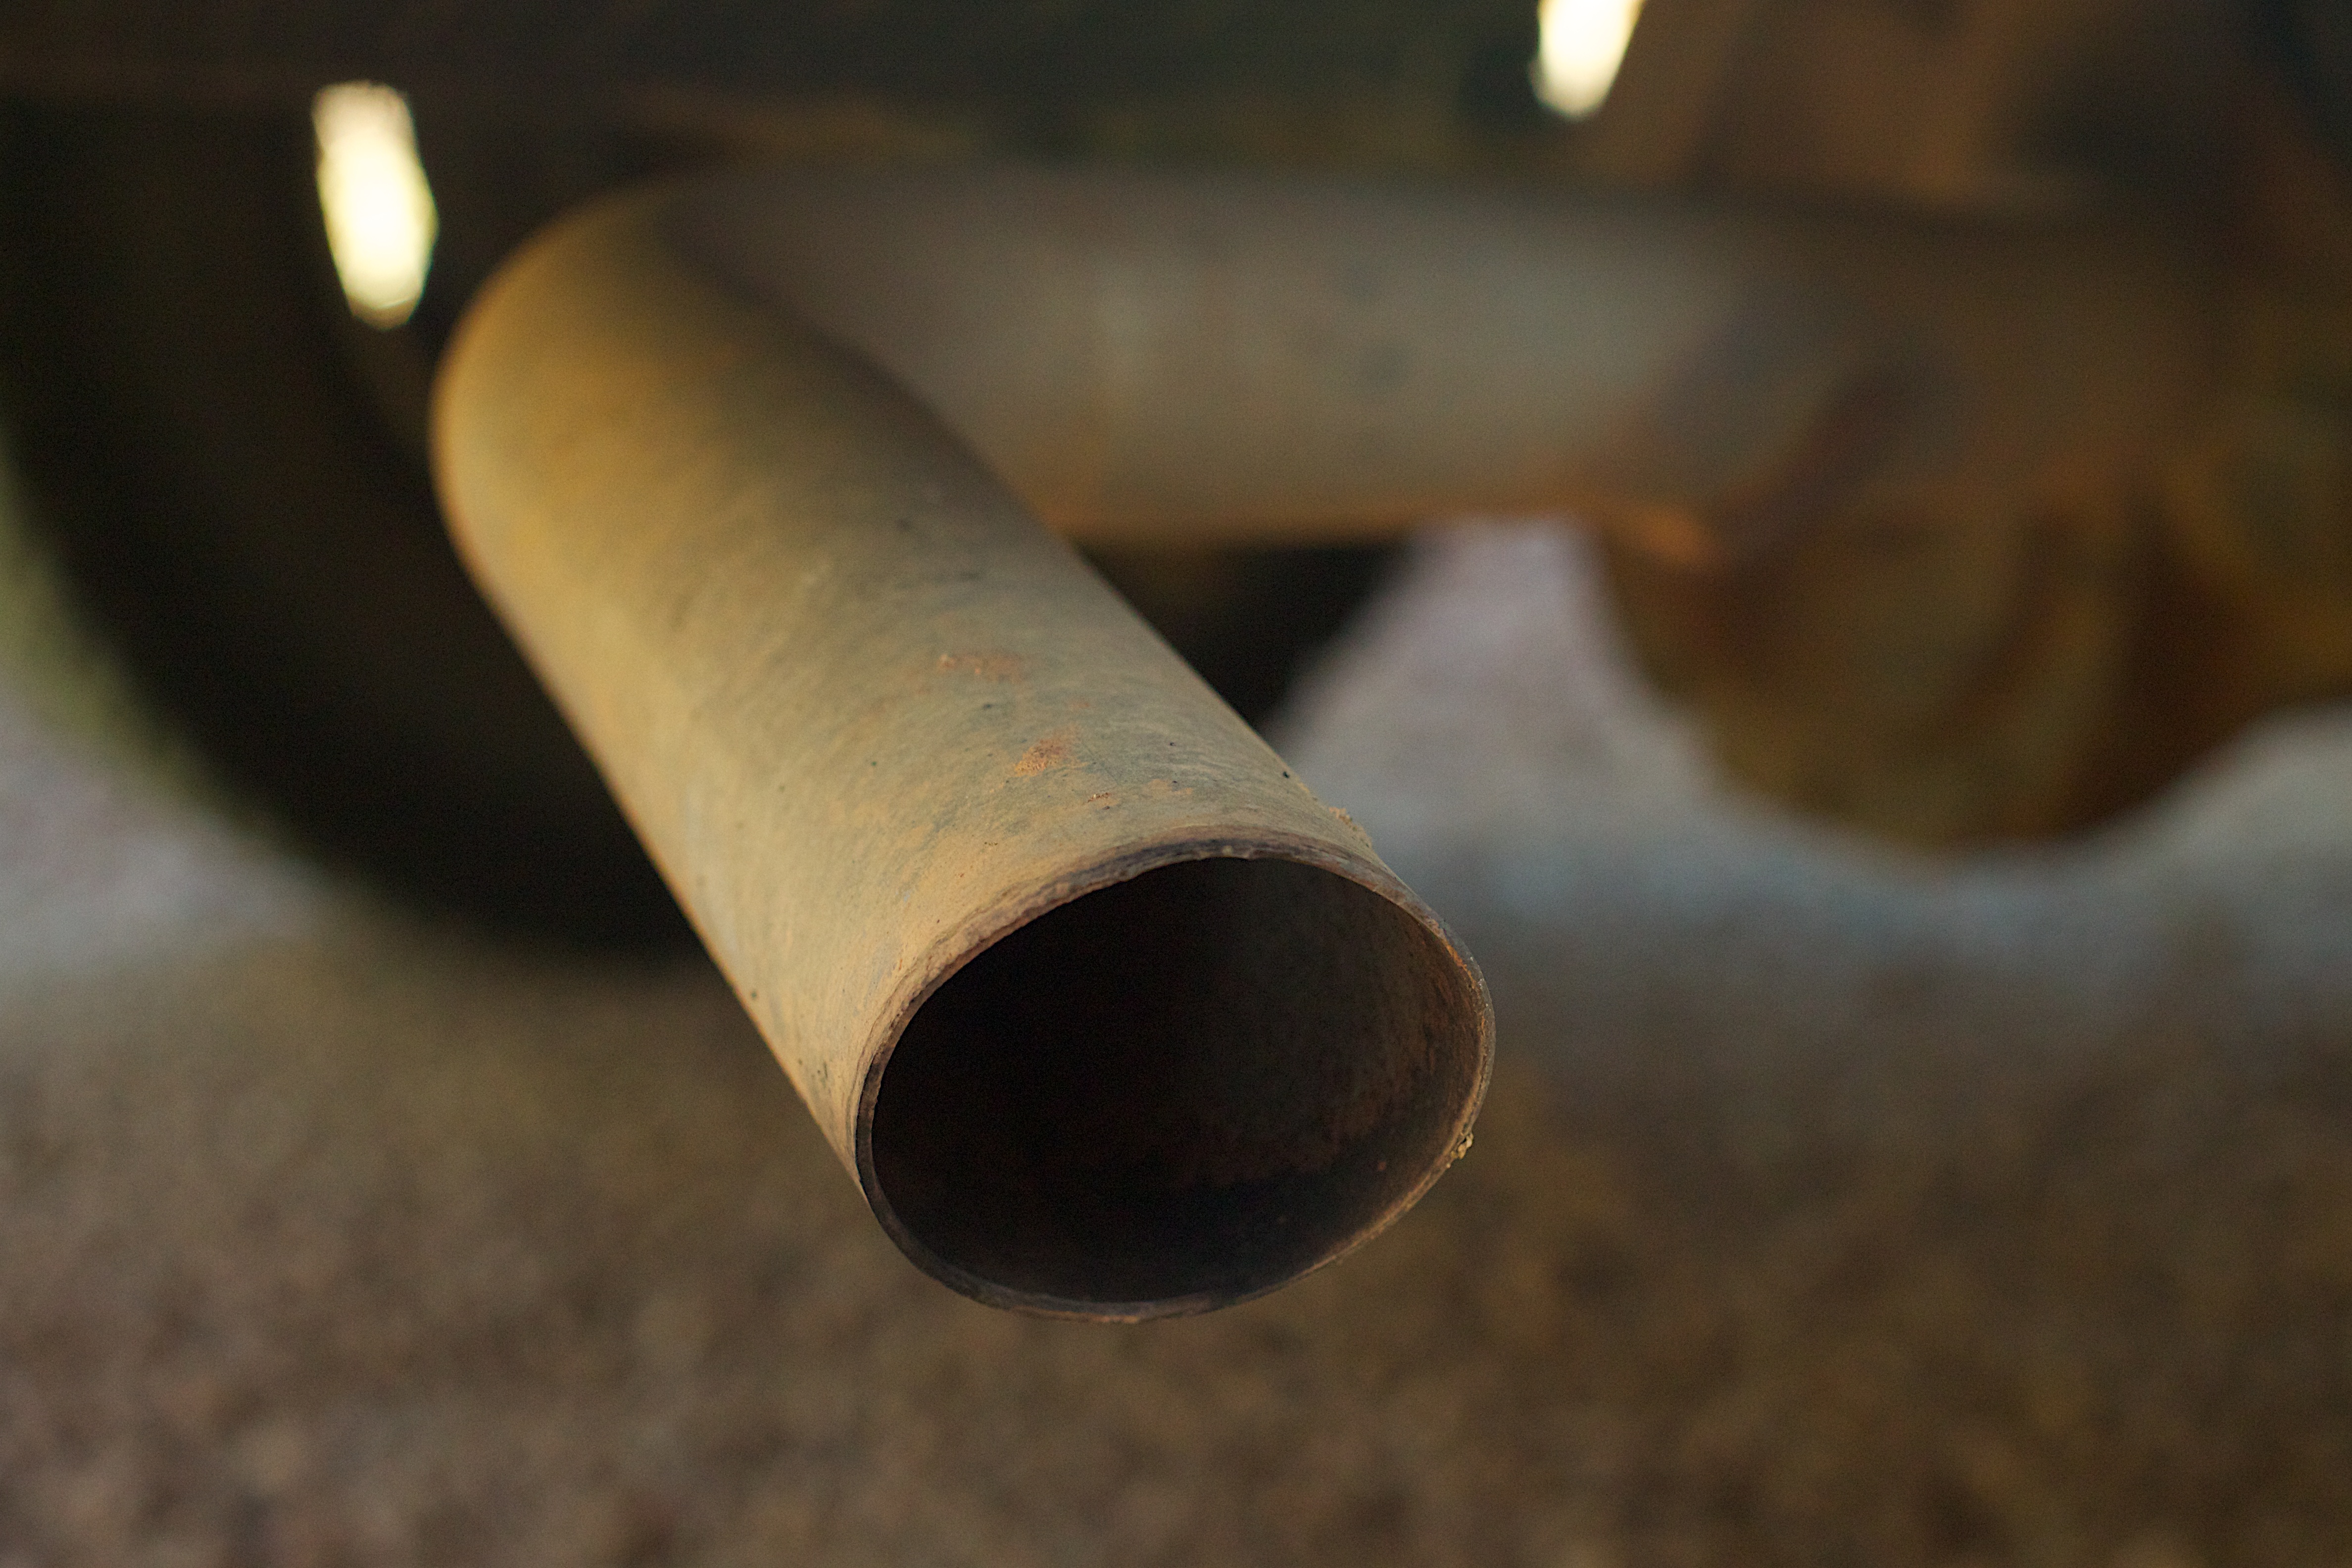
wood, metal, material, close up, pipe, ds106, macro photography, gun accessory